List of diplomatic missions in Denmark

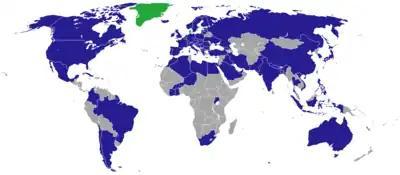
Map of diplomatic missions in the Kingdom of Denmark

This article lists diplomatic missions resident in the Kingdom of Denmark. The Kingdom of Denmark as a sovereign state consists of three countries incorporated in to the unity of the Realm (Denmark (proper), Greenland, Faroe Islands).